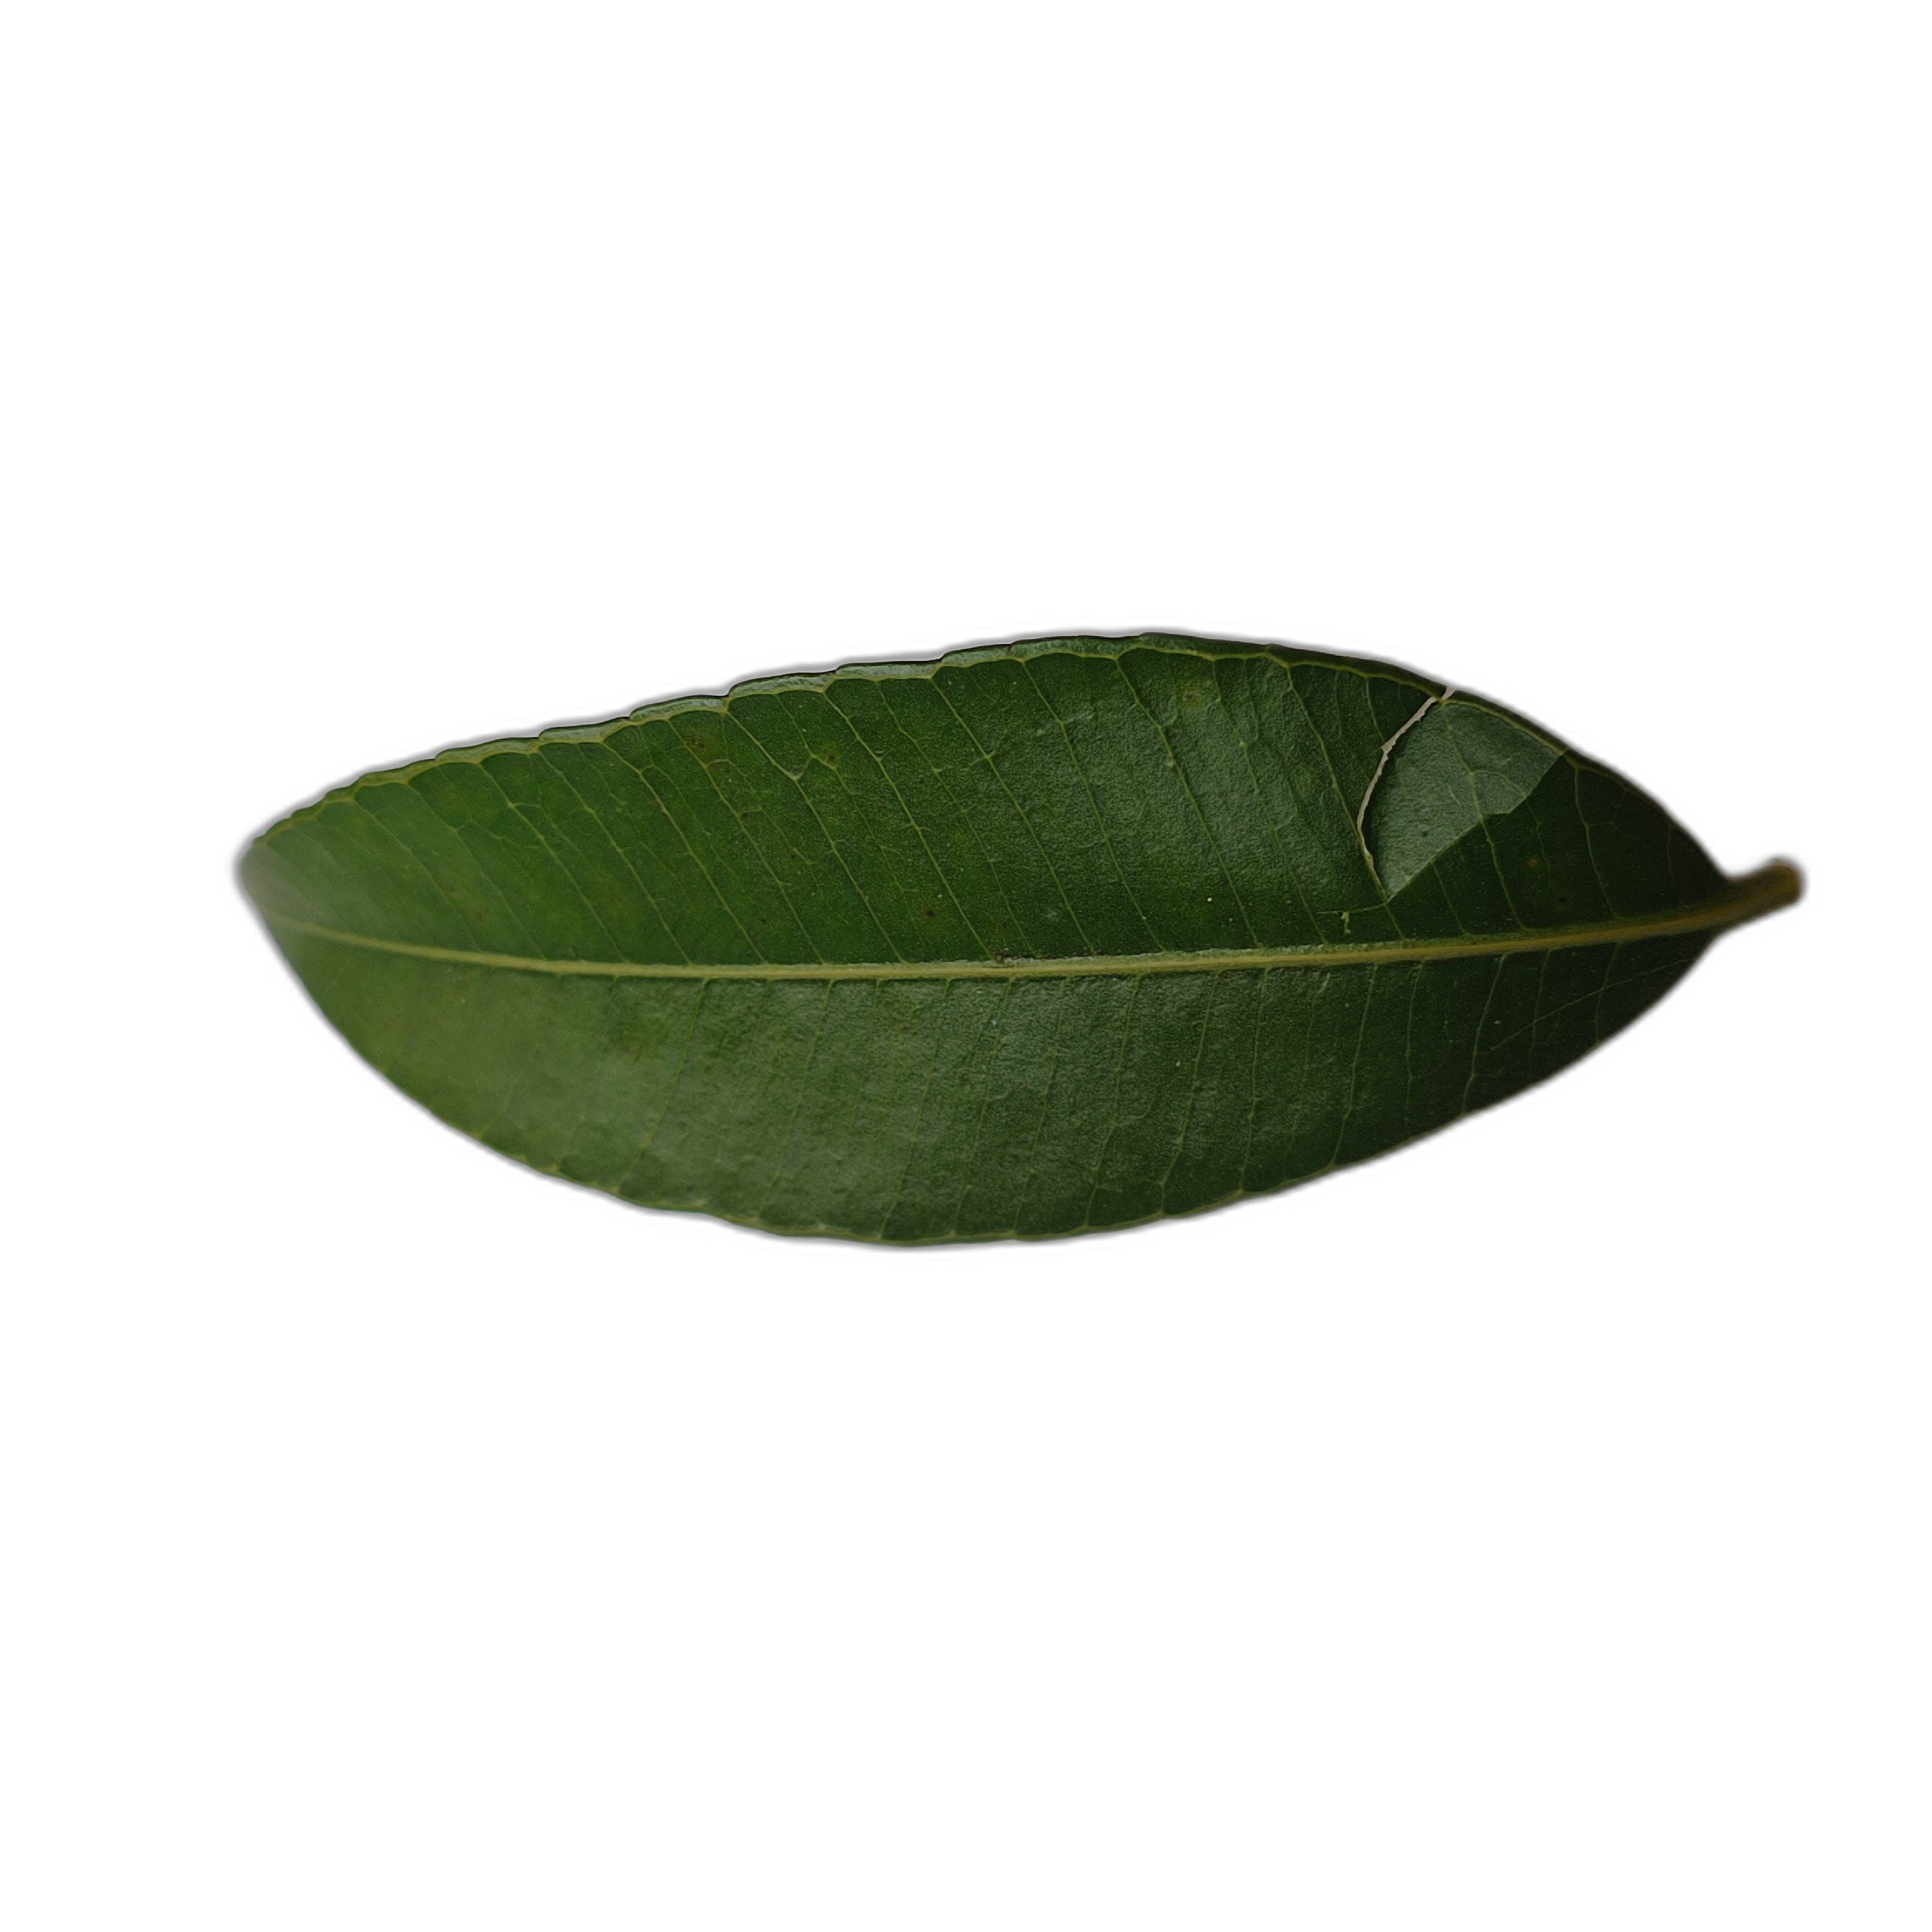
Label: healthy